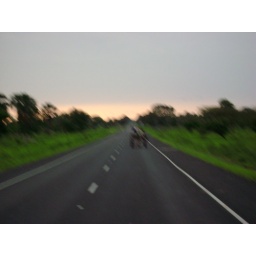
A horse cart in front of us, on our way home from the Qu'ran reading.